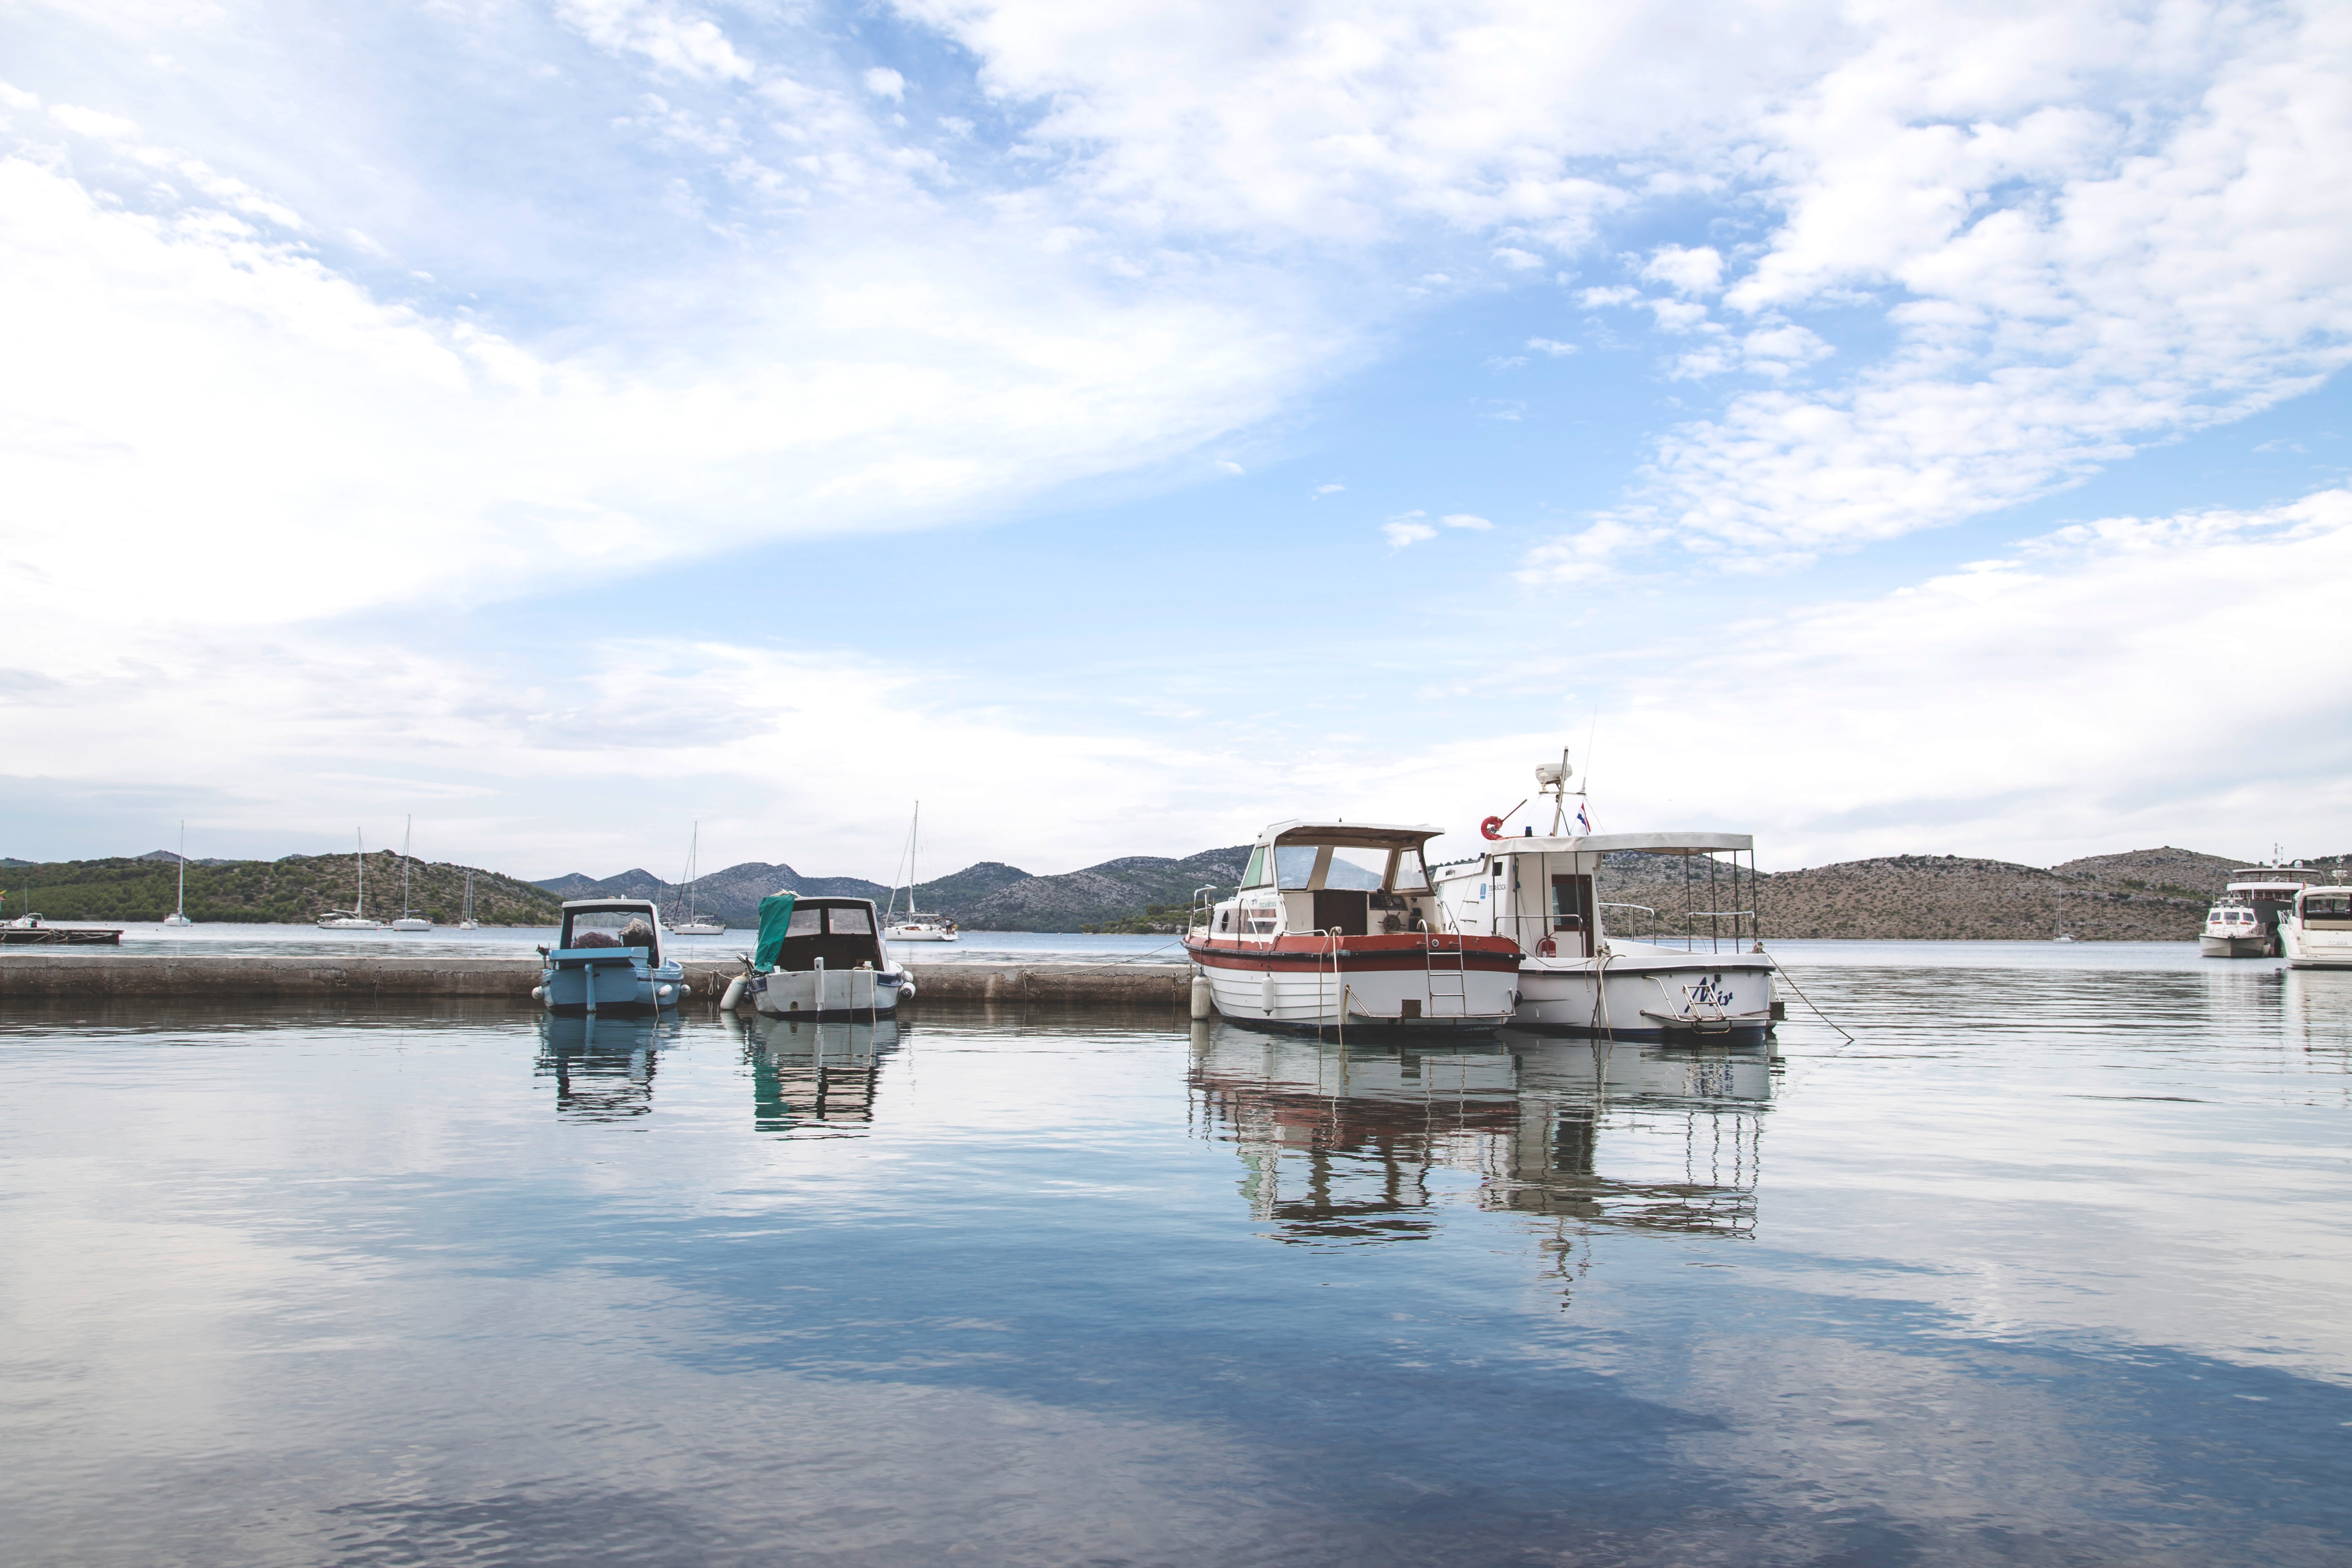
sea, coast, water, dock, cloud, boat, shore, lake, river, reflection, vehicle, bay, harbor, marina, waterway, body of water, boating, channel, watercraft